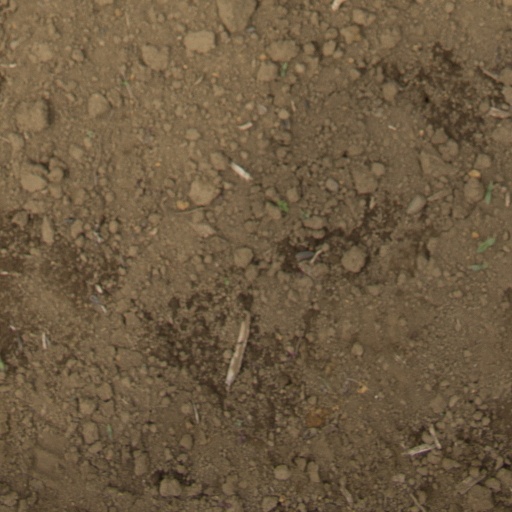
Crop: Jerusalem artichoke